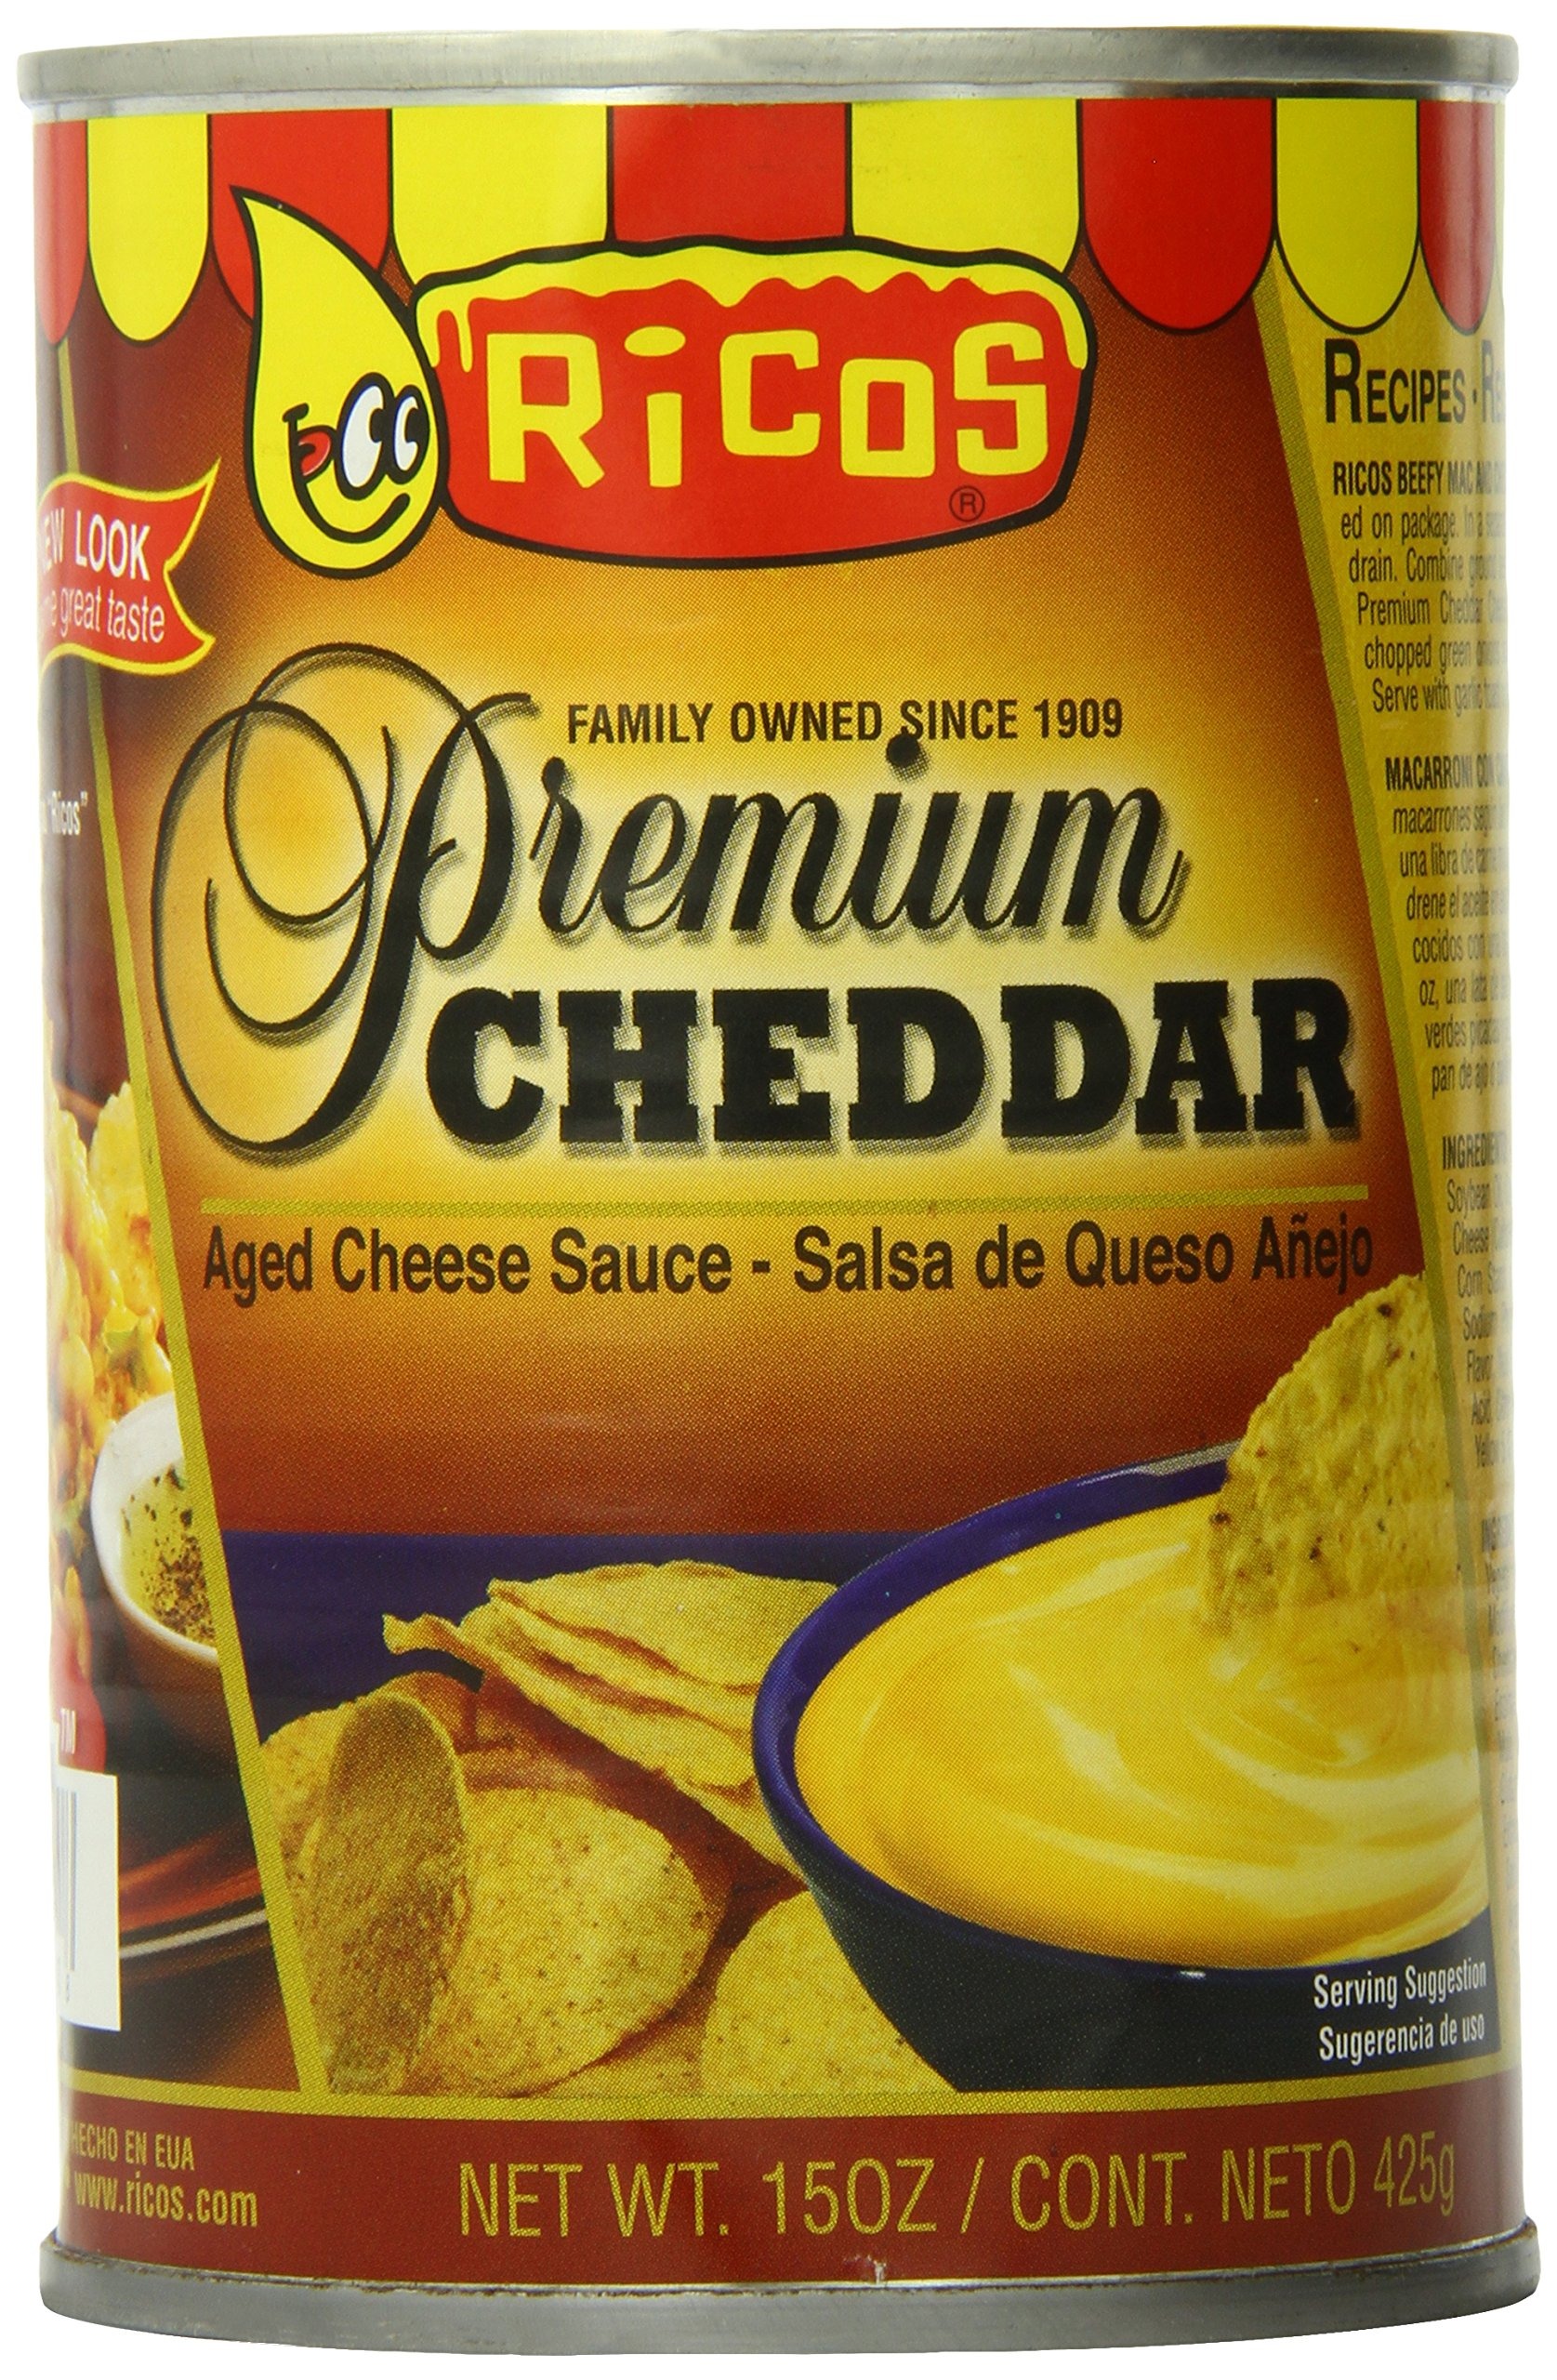
Item Name: Ricos Aged Cheddar Cheese Sauce, 15 oz
Bullet Point: Ricos Gourmet Cheese Sauce, a ready-to-serve cheese sauce that's perfect blend of spices gives you a delicious cheese flavor
Value: 15.0
Unit: ounce

Price: 3.38